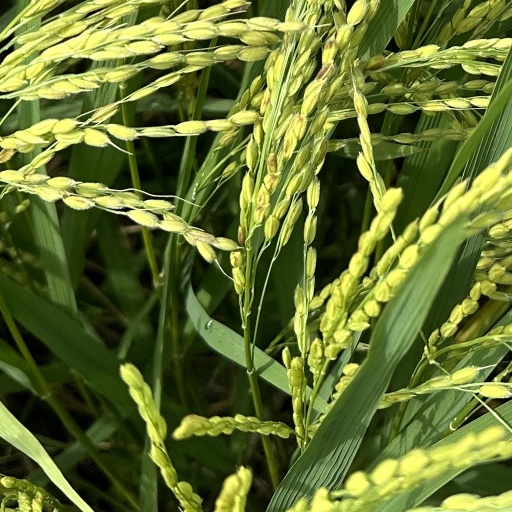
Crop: rice